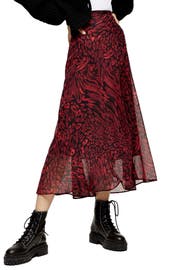
a trippy take on leopard swirl across a chiffon midi skirt that s styled with godets in the hem for flow and flair